Wayne Ormond (businessman)

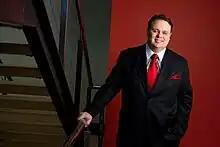

Wayne Ormond is an Australian businessman. He was the founder of a mortgage brokering service which was prosecuted by the Australian Competition & Consumer Commission and later went into administration.